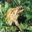
Label: frog